Yvette Flunder

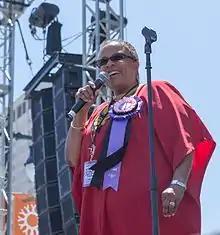
Flunder singing at 2011 San Francisco Pride

Yvette A. Flunder (born July 29, 1955) is an American womanist, preacher, pastor, activist, and singer from San Francisco, CA. She is the senior pastor of the City of Refuge United Church of Christ in Oakland, California and Presiding Bishop of The Fellowship of Affirming Ministries.